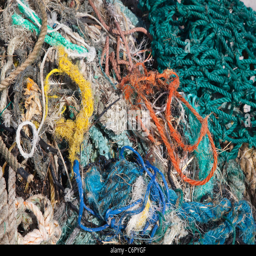
plastic nets and ropes collected on a remote island by tourists to prevent harm to seabirds or other wildlife